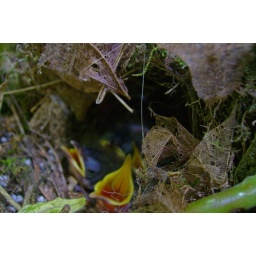
a little nest I found in one of the window boxes